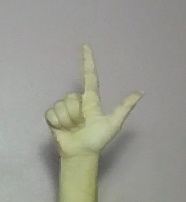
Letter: laam